Poison Ivy (character)

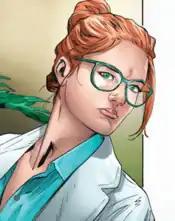
Poison Ivy as Dr. Pamela Isley, PhD in "Poison Ivy: Cycle of Life and Death" #1 (March 2016). Art by Clay Mann and Seth Mann.

In January 2016, DC Comics debuted Ivy's first solo comic book series, "". The series begins with Ivy attempting to go straight by returning to her science career. Under her human identity of Dr. Pamela Isley, she joins the plant sciences department at the famed Gotham Botanical Gardens, but things quickly get complicated when Luisa Cruz, Ivy's friend and mentor, is murdered via poisoning. Ivy investigates the murder whilst completing a genetic engineering research project begun by Cruz that culminates in the creation of two plant-human hybrid children known as Rose and Hazel.